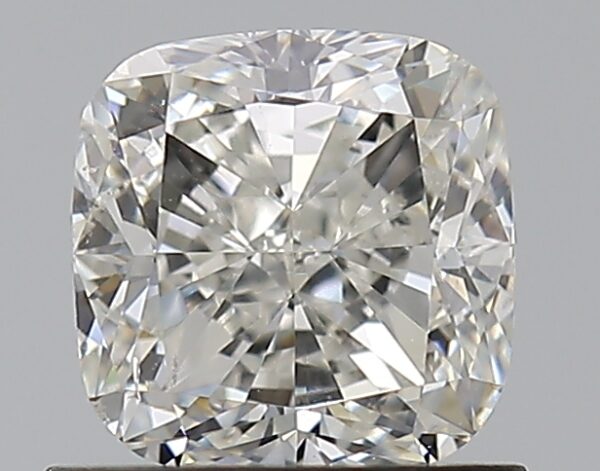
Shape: cushion
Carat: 1.01
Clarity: SI1
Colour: I
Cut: EX
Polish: VG
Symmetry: VG
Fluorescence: F
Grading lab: GIA
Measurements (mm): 5.51 x 5.44 x 3.79